Moment (physics)

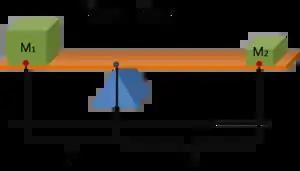
A lever in balance

In works believed to stem from Ancient Greece, the concept of a moment is alluded to by the word ῥοπή ("rhopḗ", "inclination") and composites like ἰσόρροπα ("isorropa", "of equal inclinations"). The context of these works is mechanics and geometry involving the lever. In particular, in extant works attributed to Archimedes, the moment is pointed out in phrasings like: